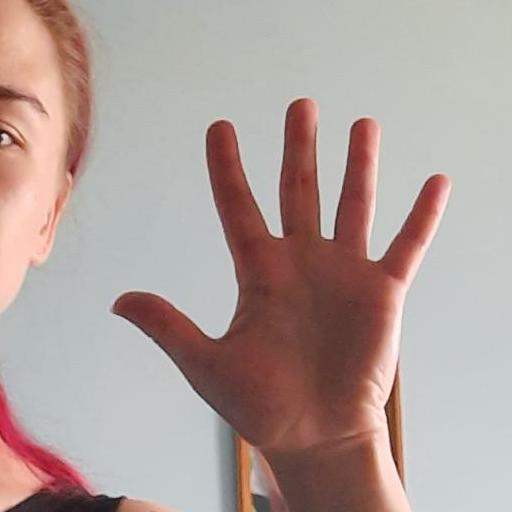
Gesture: palm